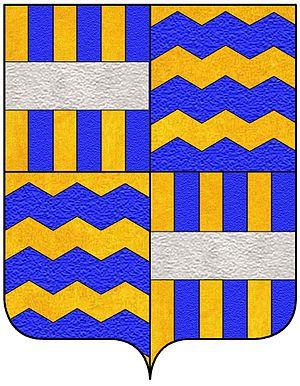
La famille des Landi est une famille patricienne originaire d'Émilie-Romagne au Moyen Âge. Les Landi eurent des pouvoirs à Plaisance et dans sa zone.
Ubertino Landi est un condottiere italien qui fut podestat et gouverneur de la République de Sienne et seigneur de Plaisance.
Les conjointes des souverains de Monaco ont tous porté le titre de leur époux, dame lorsque celui-ci était seigneur, princesse lorsque celui-ci était prince. Seuls deux hommes ont acquis le statut de prince par mariage, et sont devenus de fait princes de plein droit. Il n'apparaissent donc pas dans cette liste. Il s'agissait de :